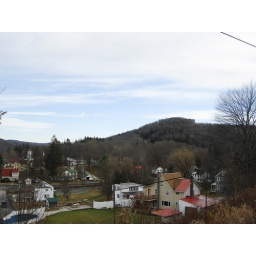
this is the hill our house is on the side of! you can't see our house. its over on the left, behind the catholic church.